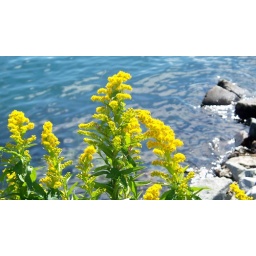
I've always thought this particular flower looked so wonderful with rocks in the scene.